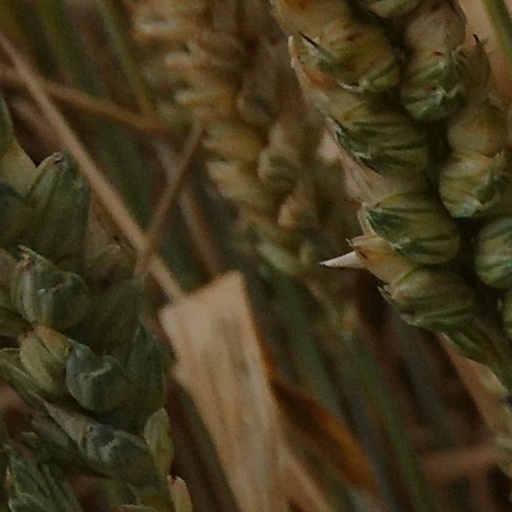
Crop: wheat